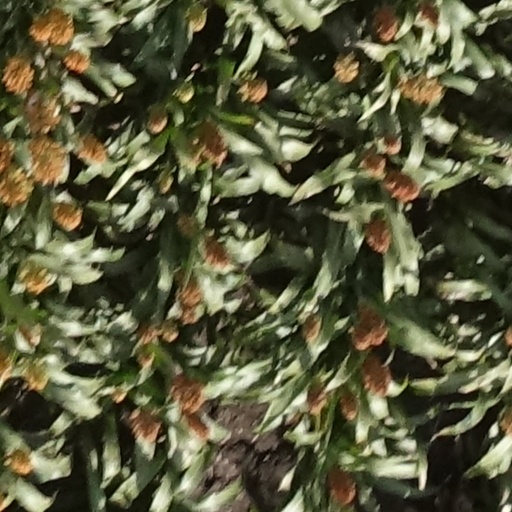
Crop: sorghum